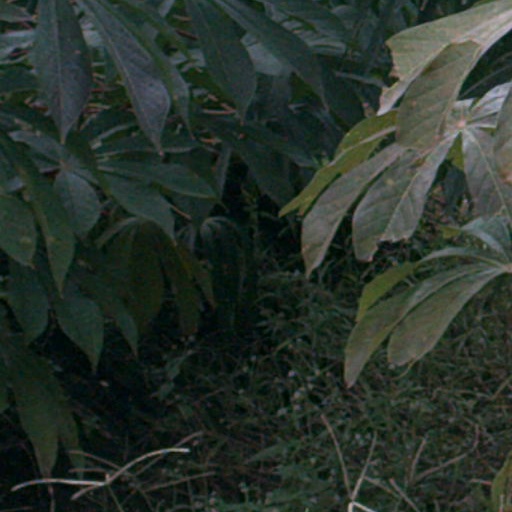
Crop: cassava